M. G. Ramachandran's unrealized projects

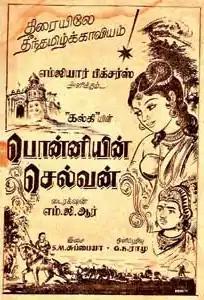
Announcement poster

In 1958, Ramachandran announced "Ponniyin Selvan", a film adaptation of Kalki Krishnamurthy's novel of the same name. Ramachandran bought the film rights to the novel for , and would produce, direct and star in the adaptation, which would feature an ensemble cast including M G Ramachandran, Gemini Ganesan, Vyjayanthimala, Padmini, Savitri, B. Saroja Devi, M. N. Rajam, T. S. Balaiah, M. N. Nambiar, O. A. K. Thevar and V. Nagayya. Before shooting could begin, Ramachandran met with an accident, and the wound took six months to heal; Ramachandran was unable to continue with the film despite renewing the rights four years later.